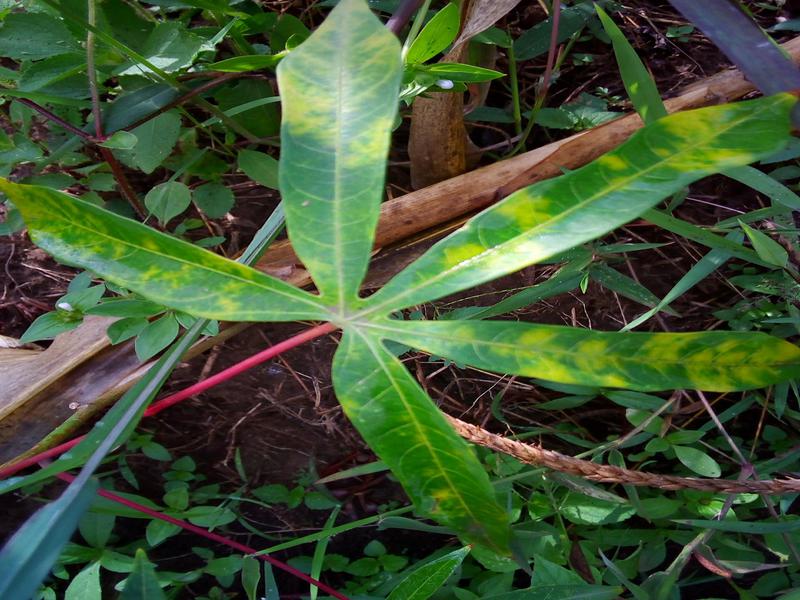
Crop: cassava
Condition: brown_streak_disease